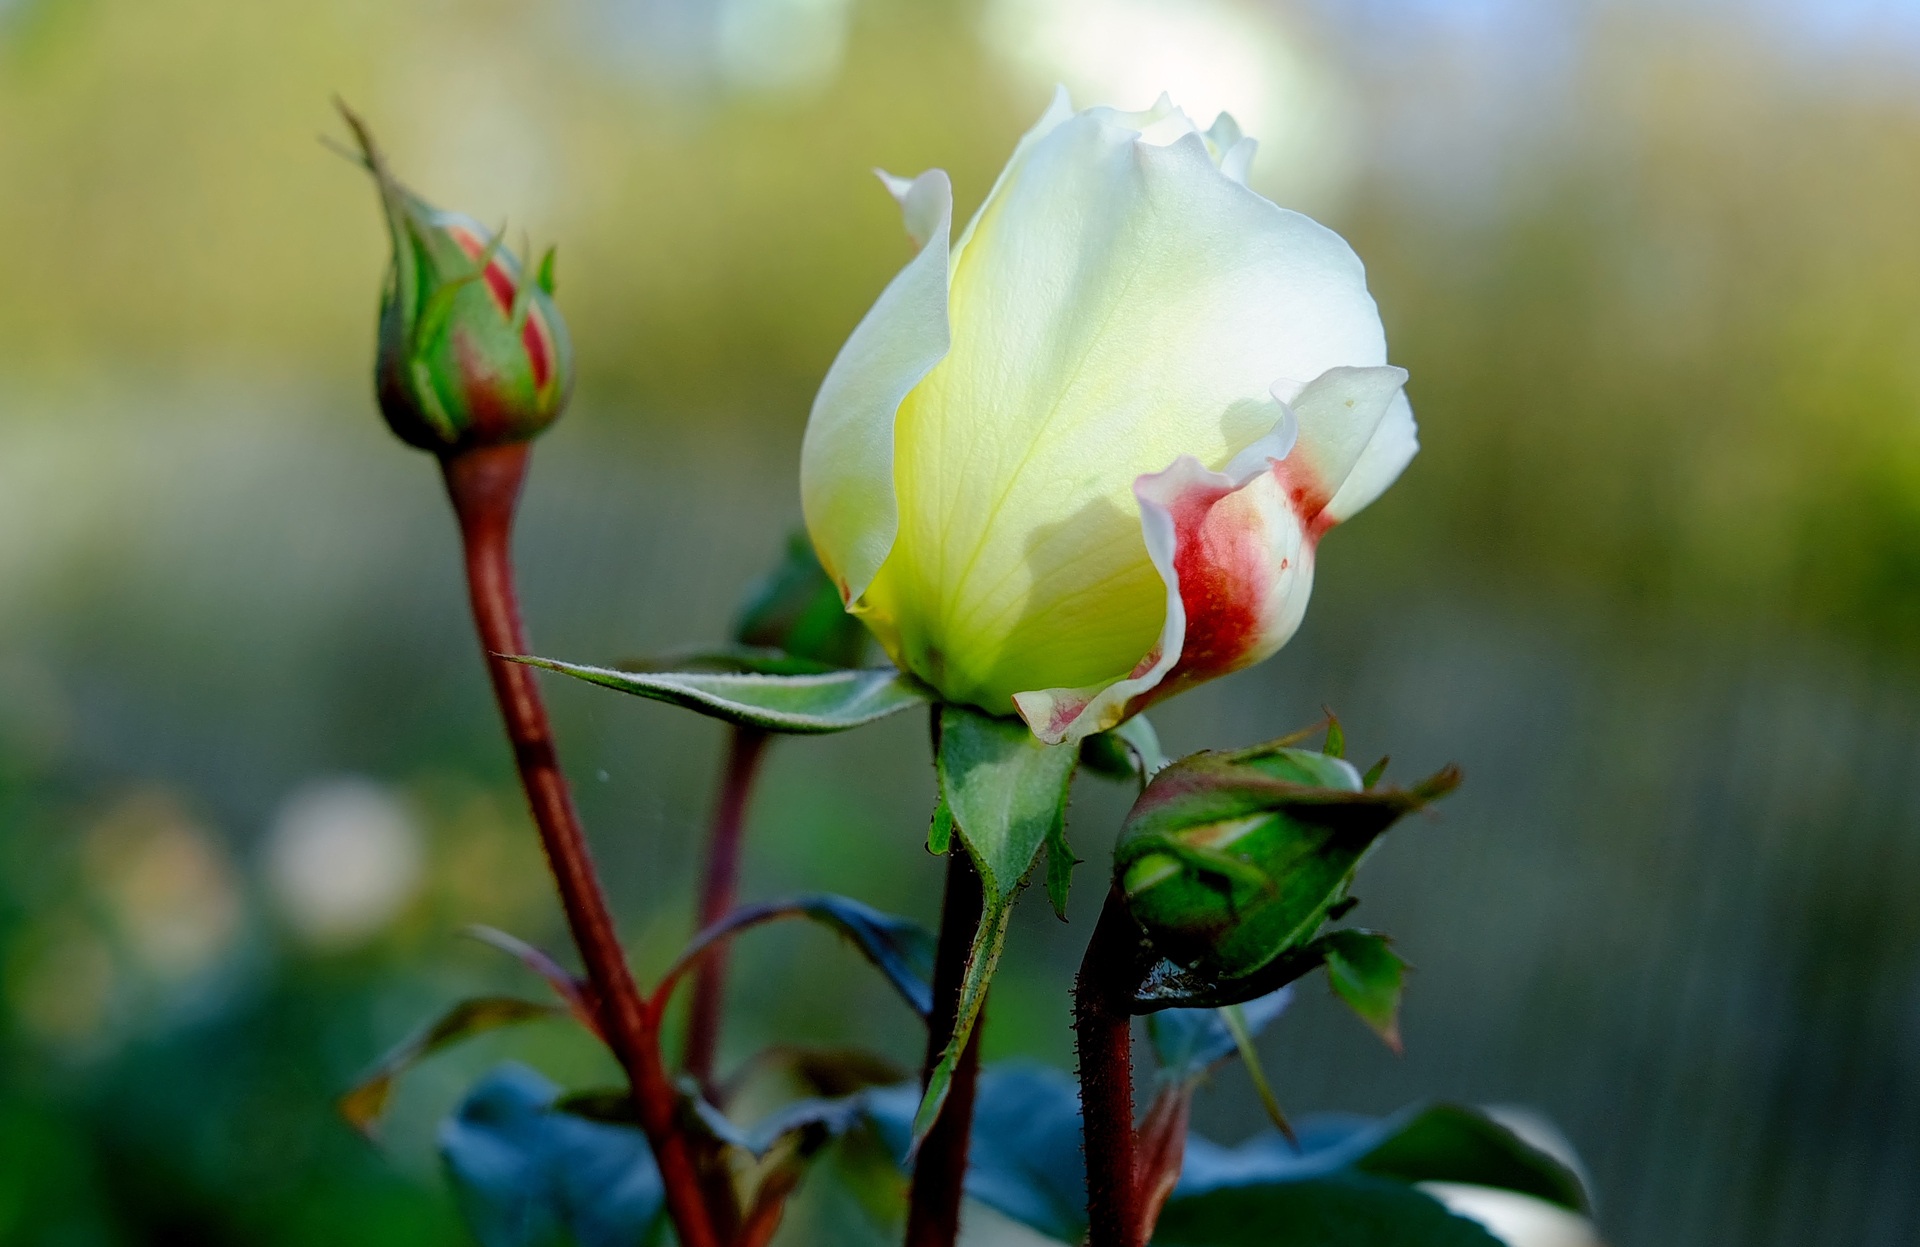
nature, branch, blossom, plant, white, flower, petal, rose, green, red, botany, yellow, flora, wildflower, close up, bud, rose bloom, macro photography, late autumn, flowering plant, garden roses, rose family, plant stem, land plant